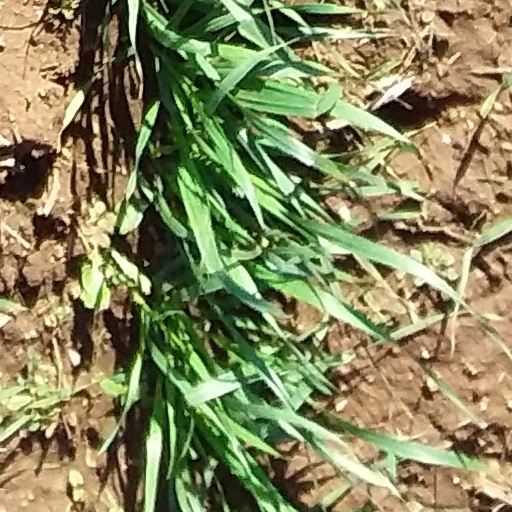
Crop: wheat